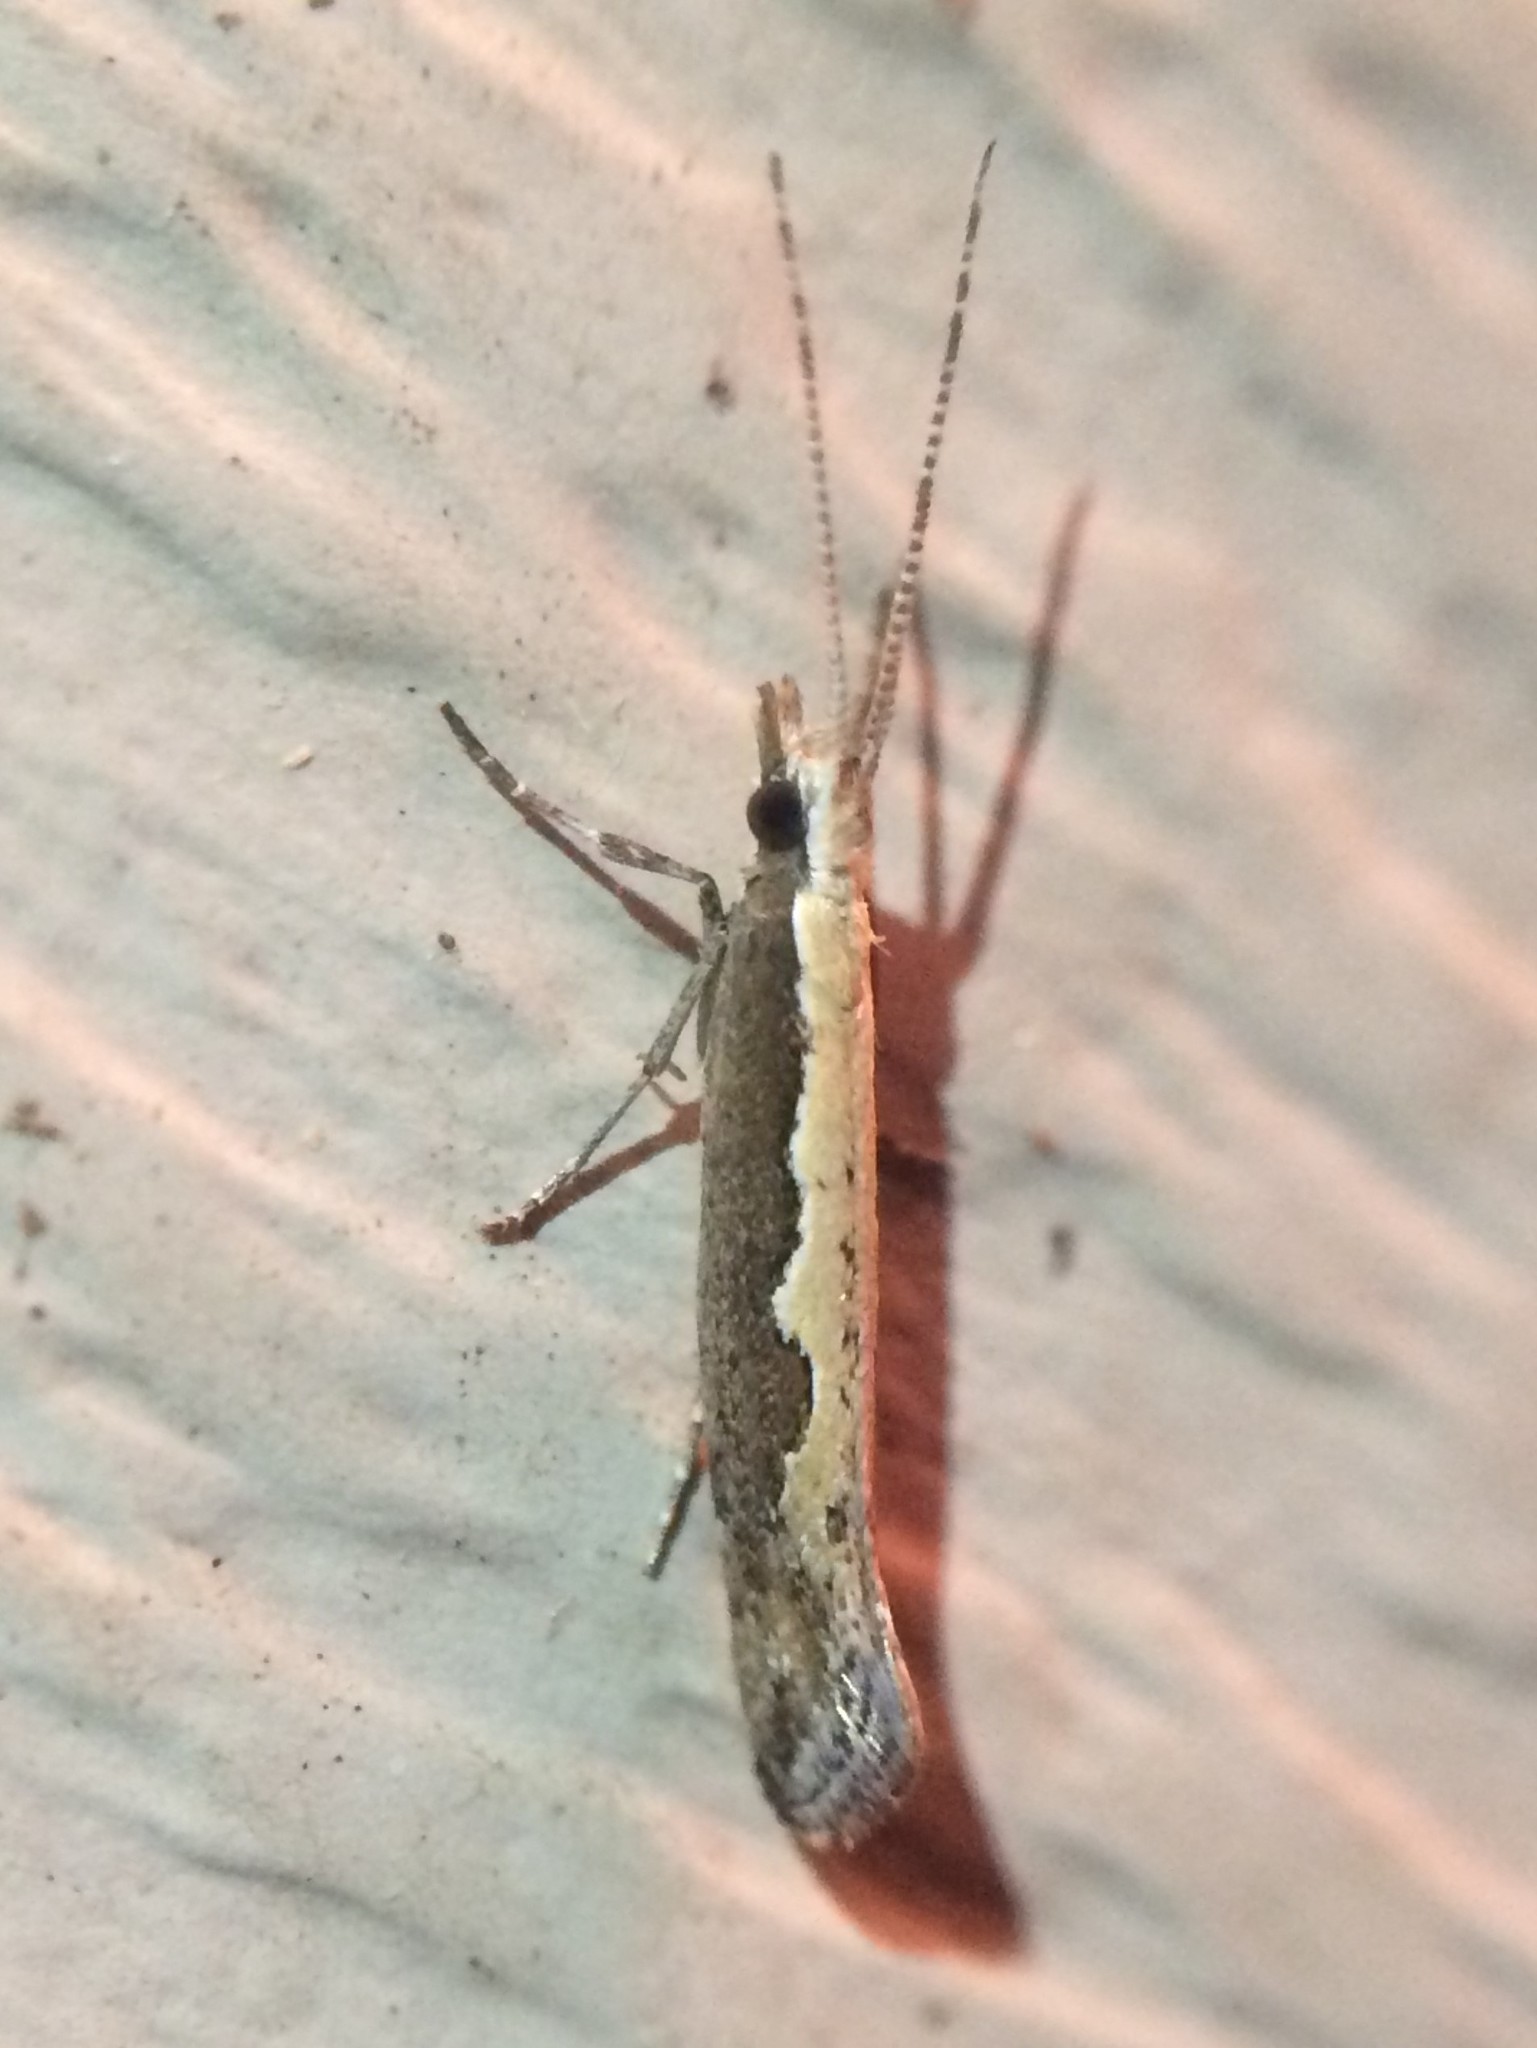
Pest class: diamondback_moth